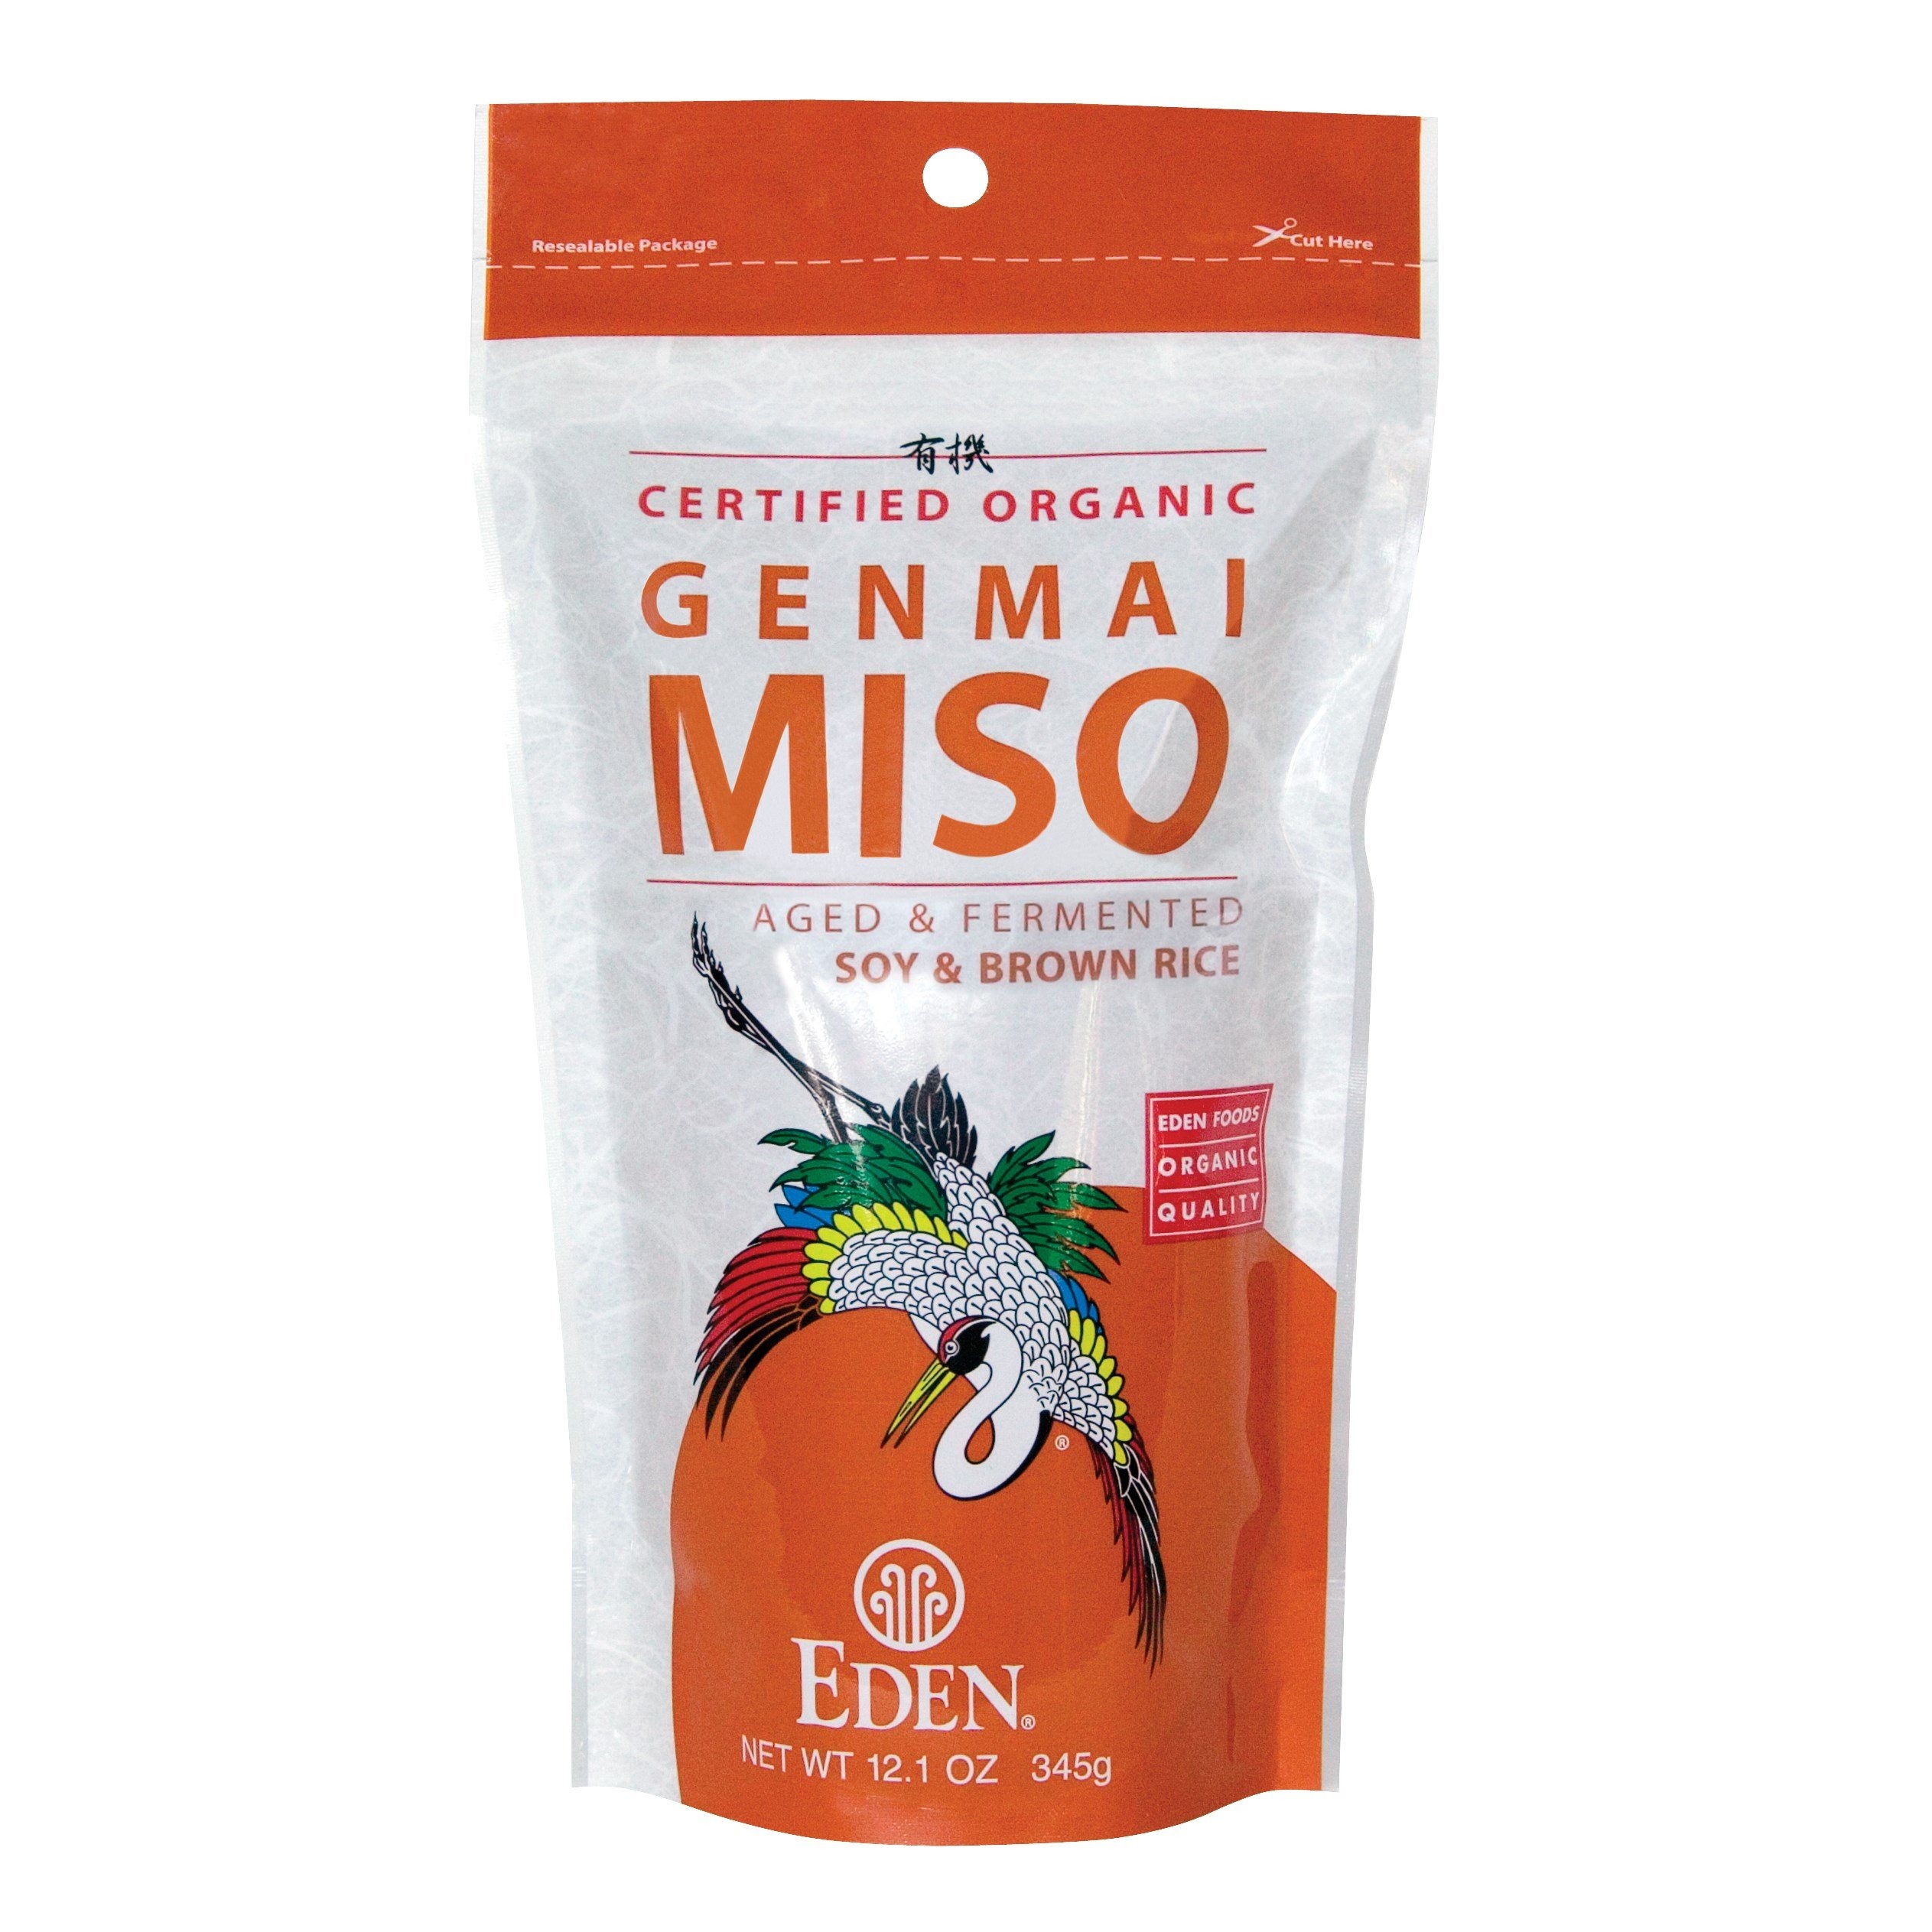
Item Name: Eden Genmai Miso, Organic Soy & Brown Rice, 12.1-Ounce Packages (Pack of 3)
Bullet Point 1: Pack of three, 12.1-ounce each (total of 36.3-ounce)
Bullet Point 2: Ceritified organic soy and brown rice
Bullet Point 3: Low fat and wheat free
Bullet Point 4: Contains Digestive enzymes, protective soy isoflavones, and fatty acids
Bullet Point 5: Product of USA
Value: 36.3
Unit: Ounce

Price: 15.79